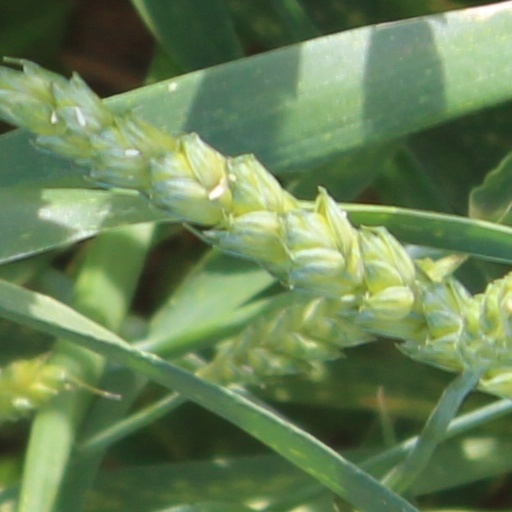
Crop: wheat